Jonathan Obika

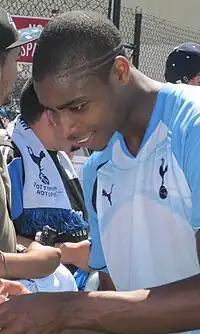
Obika with Tottenham Hotspur in 2010

Jonathan Chiedozie Obika (born 12 September 1990) is an English former professional footballer who played as a striker and is currently first team coach for Scottish Premiership club Motherwell.